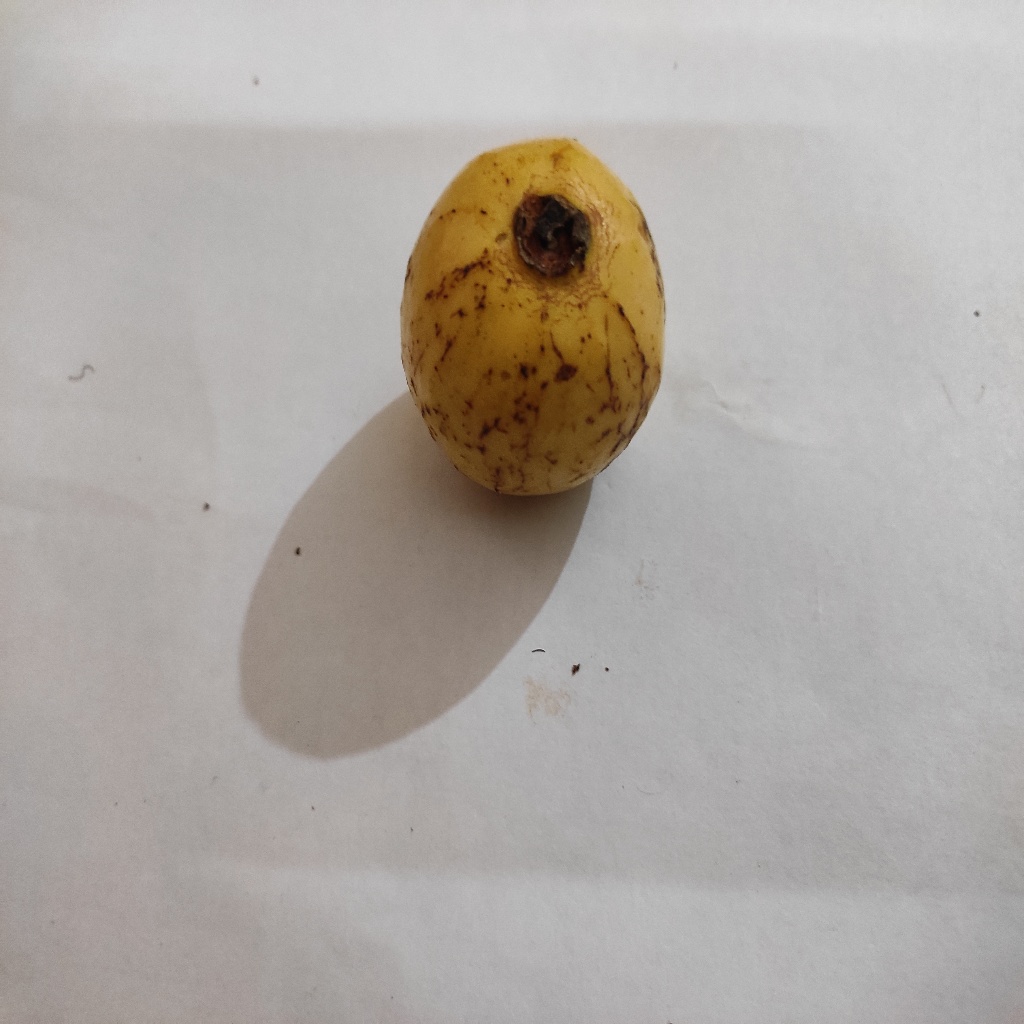
Crop: guava
Quality class: Class_B